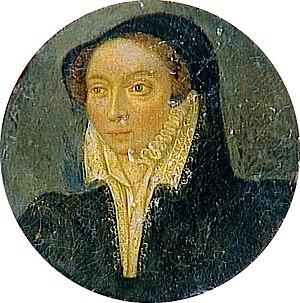
Madame Gaudin, dame de la Bourdaisière
Marie Gaudin, née en 1490 ou 1495, est une courtisane française.